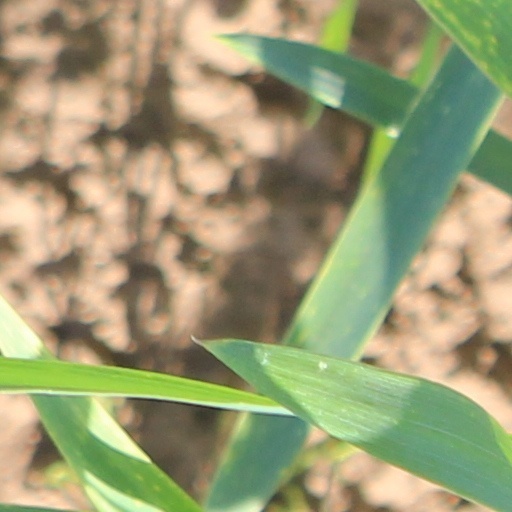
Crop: wheat